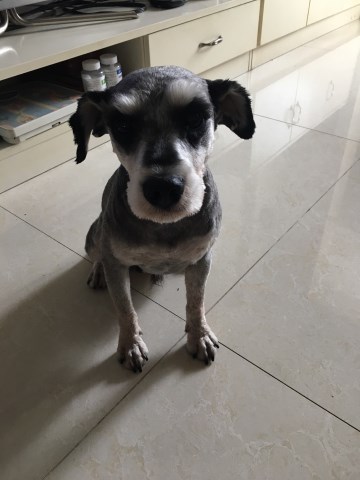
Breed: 2342-n000102-miniature_schnauzer